Nuri bin Hazaa Al Shalaan

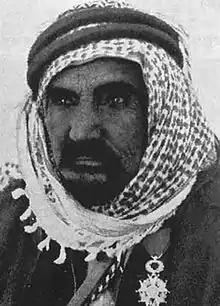
Nuri Al Shalaan (photo by Carl Raswan in 1927)

Nuri bin Hazaa Al Shalaan (1847–1942) was the chieftain of Ruwallah tribe settled in northern Arabia and the Syrian Desert. He headed the tribe between 1904 and 1942 and developed alliances with various ruling forces in the region.